Rans S-21 Outbound

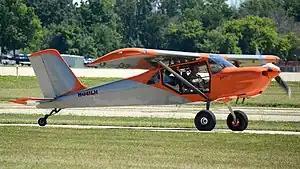

The Rans S-21 Outbound is an American STOL homebuilt aircraft that was designed by Randy Schlitter and is produced by Rans Designs of Hays, Kansas. It was introduced at AirVenture in 2016. The aircraft is supplied as a quick-build kit for amateur construction or ready-to-fly.